Brigham Young University LGBTQ history

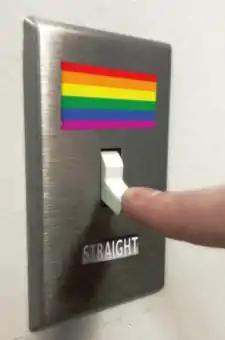
Church leaders taught for decades that members could and should try to "turn off" gay attractions through means including conversion therapy. The 2011 Broadway musical The Book of Mormon satirized these teachings with an LDS missionary character saying he could "turn it off like a light switch" in reference to his gay feelings.

In 2016, the church's official website declared that conversion therapy or sexual orientation change efforts (SOCE) are "unethical." This statement is echoed by studies on the harmful effects of SOCE. Prior to this change in stance BYU ecclesiastical leaders and Honor Code office administrators have encouraged or required students with homosexual feelings to undergo conversion therapy (also known as sexual orientation change efforts), sometimes under threat of expulsion. This therapy focused on diminishing same-sex romantic attraction sometimes happened on campus by church-employed therapists.